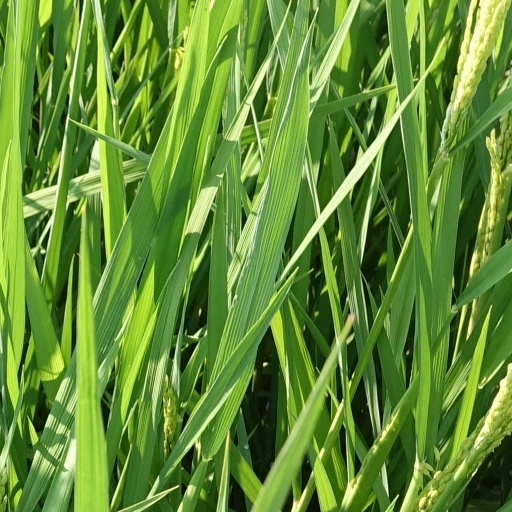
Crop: rice